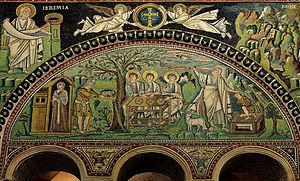
La basilique Saint-Vital est une basilique italienne datant du VIᵉ siècle, située à Ravenne, en Émilie-Romagne. C'est l'un des monuments les plus représentatifs de l'architecture et de l'art byzantins en Europe occidentale. Connue pour son ensemble de mosaïques du VIᵉ siècle, elle est inscrite, avec d'autres monuments de Ravenne, sur la liste du patrimoine mondial de l'Unesco.